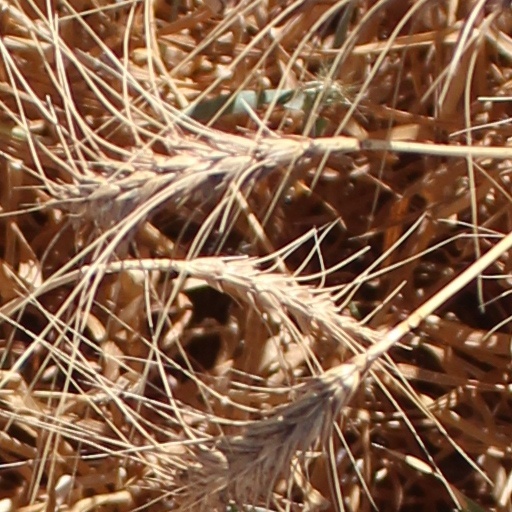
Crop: wheat